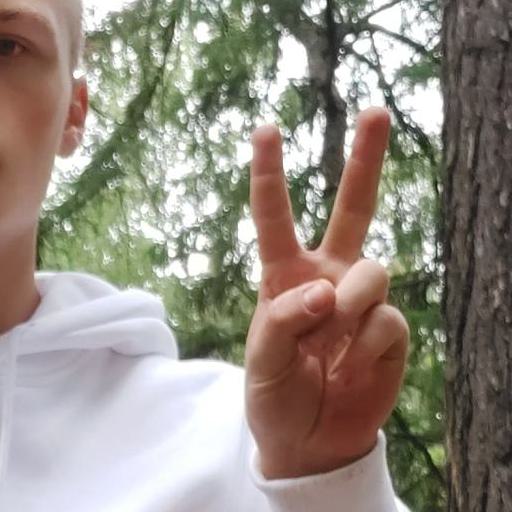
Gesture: peace